Abertay University

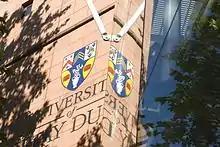
Logo of Abertay University on the side of the Bernard King Library

Abertay is a small university that receives the majority of its funding for teaching rather than research. Nevertheless, according to the results of the Research Excellence Framework 2014 (REF2014) published on 18 December 2014, Abertay was the highest ranked modern university in Scotland for 'research intensity'. The university submitted an increased proportion of staff in REF2014 compared to RAE2008 and achieved an average score of 2.15 – which in REF terms means "quality that is recognised internationally in terms of originality, significance, and rigour". This was an improvement from the average score of 1.83, "national recognition", achieved in RAE2008.